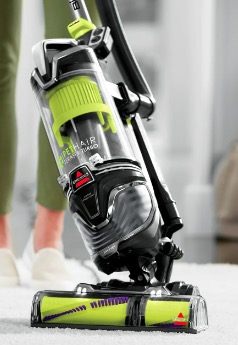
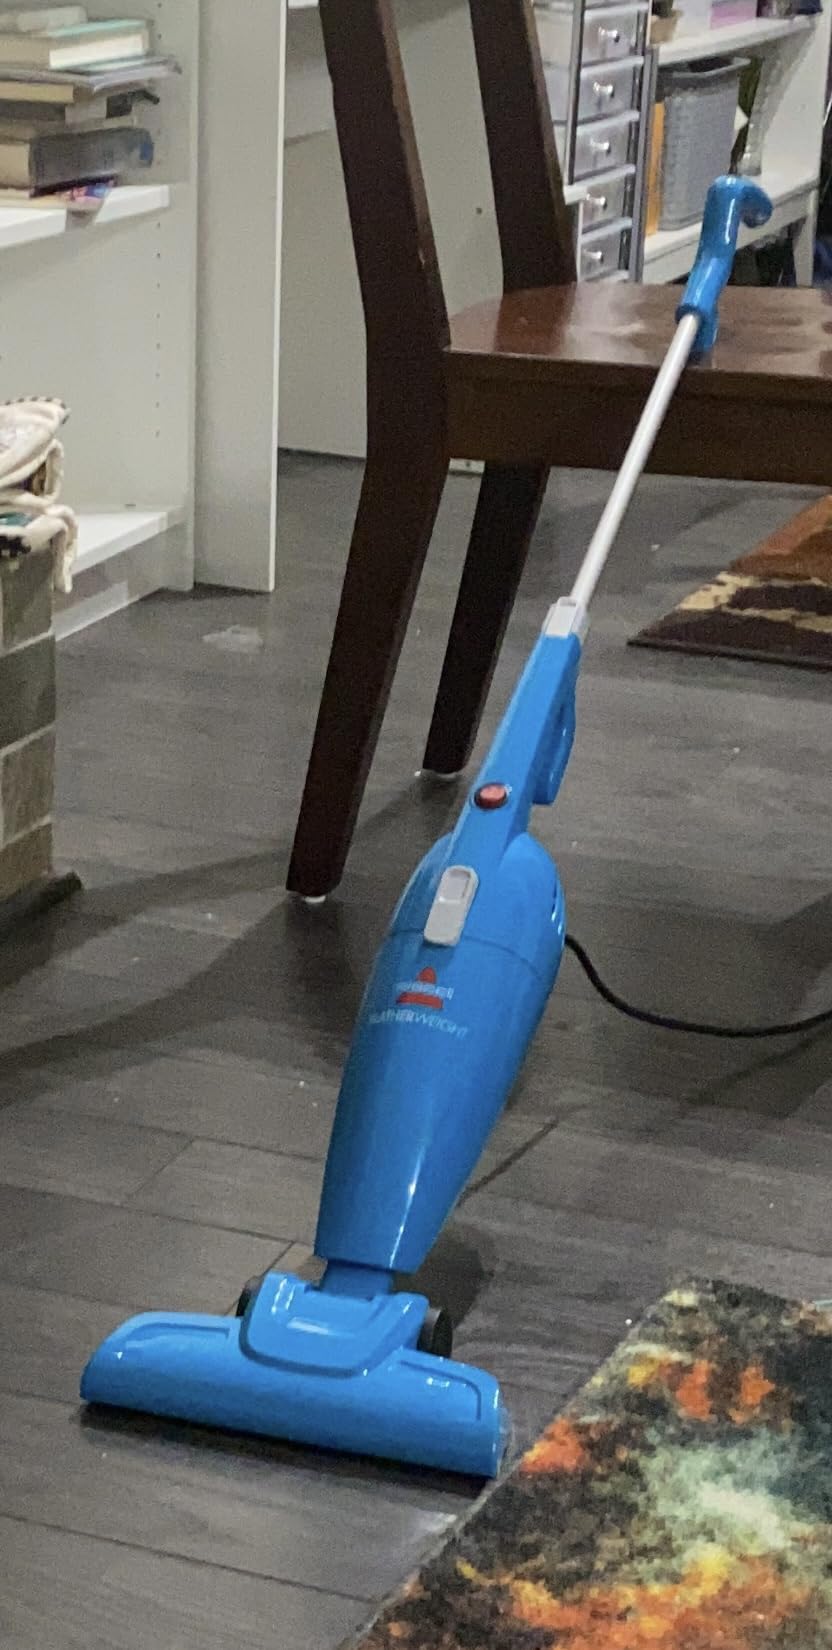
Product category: items_vacuum
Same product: no